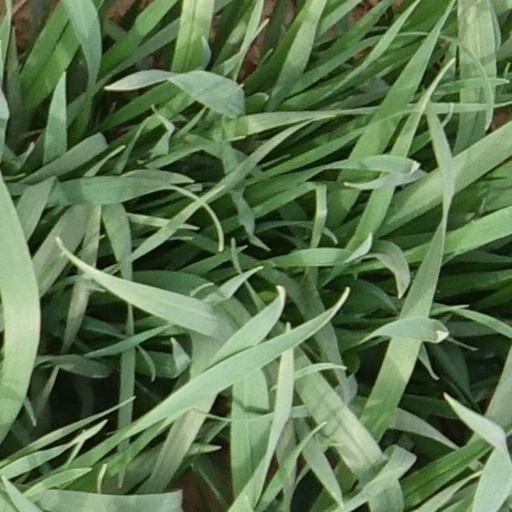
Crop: wheat